Ruesta Castle

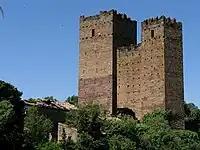
The two towers.

The Ruesta castle was a rectangular building of about 45 by 20 meters. Two towers of different sizes are preserved.